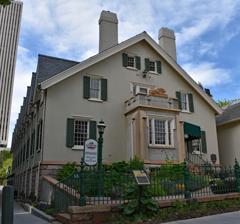
Building: Lion House (Salt Lake City)
Country: United States of America
Year built: 1856
For other uses, see Lion House (disambiguation) . Building in Salt Lake City, United States Lion House South Temple Street entrance to the Lion House General information Address 63 East South Temple Town or city Salt Lake City Country United States Coordinates 40°46′11″N 111°53′20.5″W / 40.76972°N 111.889028°W / 40.76972; -111.889028 Estimated completion 1856 Design and construction Architect(s) Truman O. Angell The Lion House is a large residence built in 1856 by Brigham Young , second president of the Church of Jesus Christ of Latter-day Saints (LDS Church), in Salt Lake City, Utah . History Truman Osborn Angell , Young's brother-in-law, by his first wife Mary Ann Angell, and designer of the Salt Lake Temple , was also involved in the design of this home. The house got its name from the statue of a lion, sculpted by the craftsman William Ward III , above the front entrance. Lion of the Lord was a nickname of Young. The design is a Gothic Revival mansion with 20 gables for 20 small bedrooms. The Lion House The house is situated at 63 East South Temple, near the corner of South Temple and State Street, just one block east of Temple Square . It is adjacent to Young's other official residence, the Beehive House , to which it is connected by a series of rooms used as offices. A polygamist , Young ultimately fathered 57 children by more than two dozen wives, and also had many adopted, foster, and stepchildren. He owned residences throughout Salt Lake City and Utah Territory , but many of his wives and children were housed in the Lion House. The house contains large public rooms on the ground floor with bedrooms on the upper floors and was home to as many as 12 of Young's wives, including Eliza R. Snow . In 1870, the Young Ladies’ Department of the Ladies’ Cooperative Retrenchment Association was founded in the Lion House—now called Young Women . In the 1920s, the Lion House housed the domestic science department of LDS University . In the 1930s, it was operated by the Young Women Mutual Improvement Association of the LDS Church as a social center for study and also for renting of rooms for social events. In 2020, the Lion House and other historic sites on Temple Square were closed to the public due to the COVID-19 pandemic . Current use The bottom floor of the Lion House is a functional, cafeteria-style restaurant called The Lion House Pantry, which is currently closed for renovation. It is located adjacent to the LDS Church's main headquarters and heavily visited Temple Square. The Lion House is also known for the Original Lion House Rolls and signature recipe created by Head Baker Bill Ellis in 1977. The Lion House retail 'brand' includes rolls, brownie and raspberry muffin baking mixes sold nationally through commercial partner Lehi Roller Mills . See also List of historic sites of The Church of Jesus Christ of Latter-day Saints Gardo House References